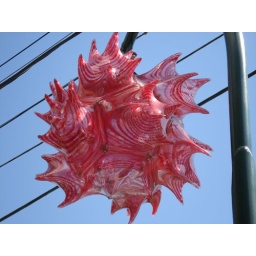
Cool glass streetlight in Fremont neighborhood of Seattle.